Emakimono

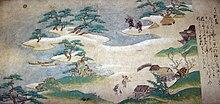
, Edo period

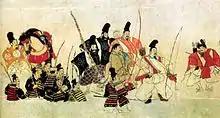
, 13th century

A third category covers more heterogeneous works, mixing religion and narration or religion and popular humour.